Saints Peter and Paul Catholic Church Complex (Bow Valley, Nebraska)

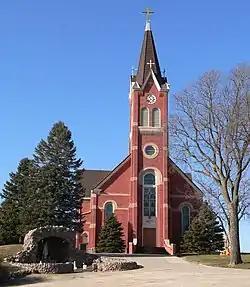

The Saints Peter and Paul Catholic Church Complex in Bow Valley, Nebraska was listed on the National Register of Historic Places in 2000. The church, built in 1903, is massive relative to the small size of the Bow Valley community.